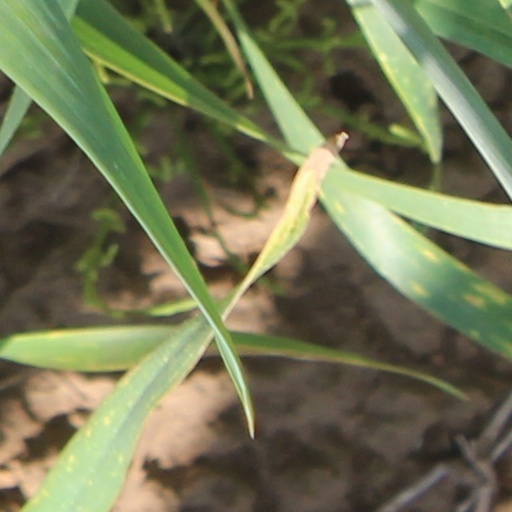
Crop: wheat